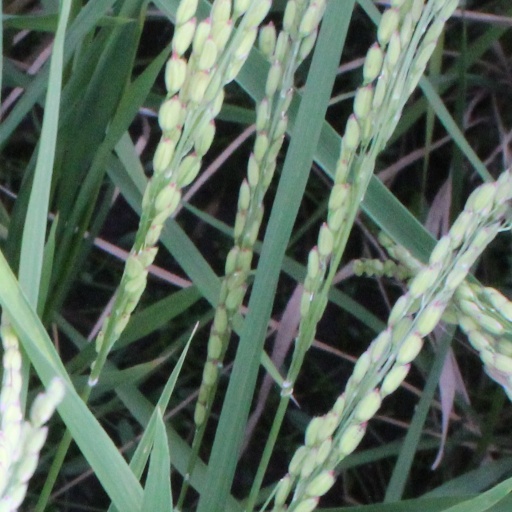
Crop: rice